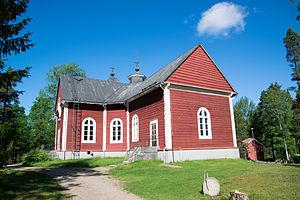
L’église de Pukkila est une église luthérienne située à Pukkila en Finlande.
Pukkila est une municipalité du sud de la Finlande, dans la région d'Uusimaa.